GuLF Study

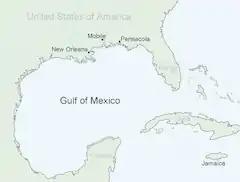
Over four million barrels of oil spilled into the Gulf of Mexico.

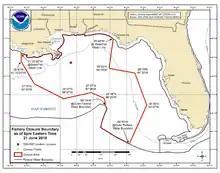
Map of the spill area

The areas affected are Alabama, Florida, Louisiana and Mississippi. The study aims to track 55,000 workers for at least five years. The workers will have been involved in a variety of tasks, such as oil burning, skimming, booming, as well as cleaning up animals, equipment and the shoreline, resulting in different levels of exposure to contaminants. The study has also recruited, as a control group, workers who completed the clean-up safety training, but who in the end did not take part in the clean-up itself.